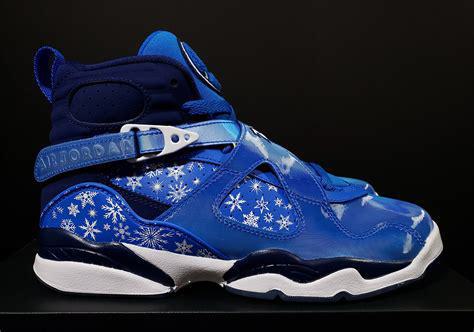
Brand: Jordan
Model: 8 Retro